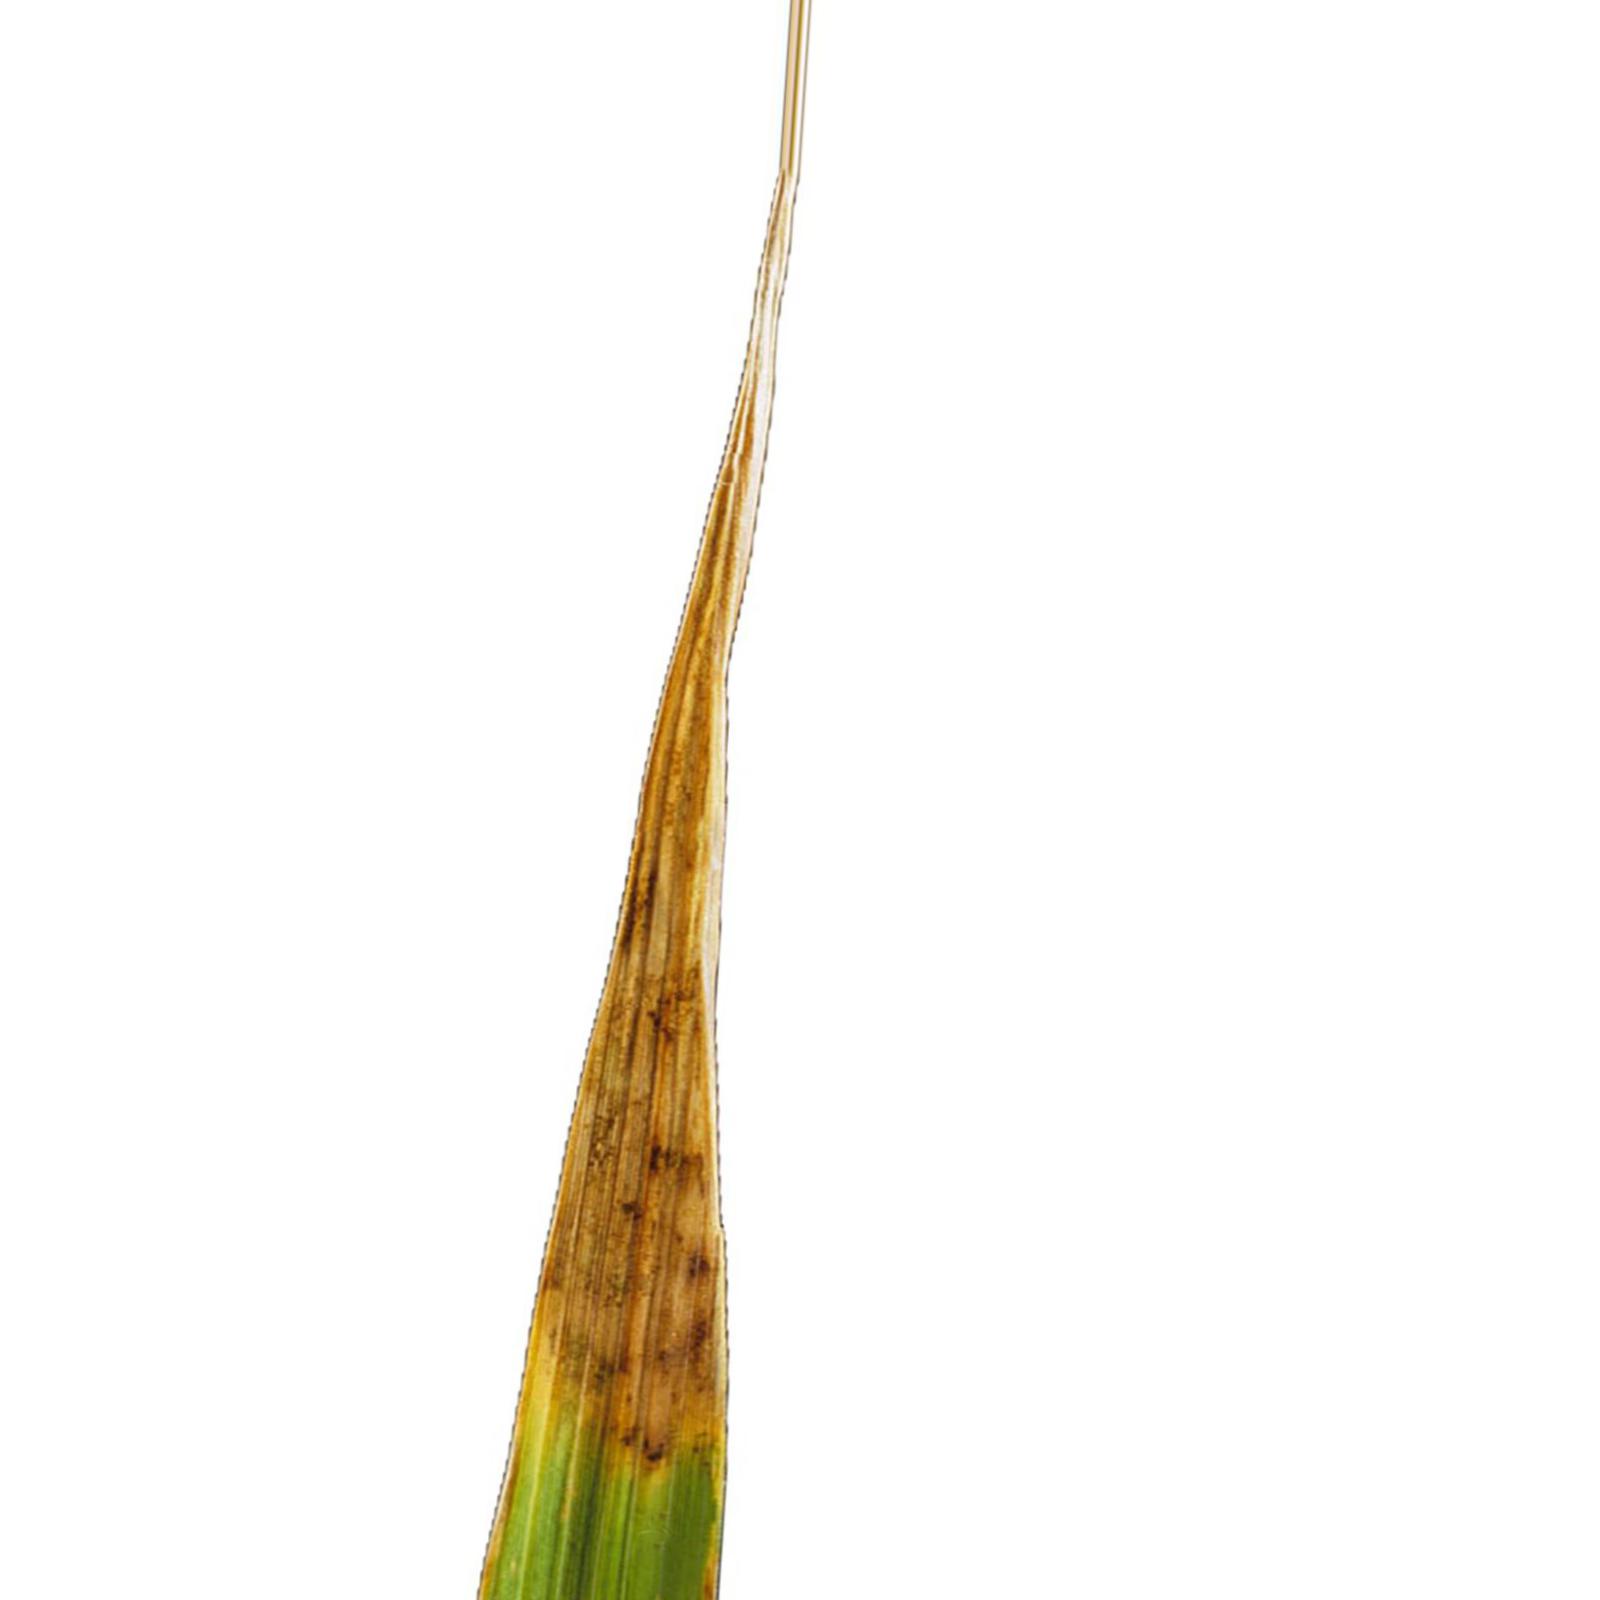
Nhãn: Bệnh Cháy lá ( Leaf scald )